Social immunity

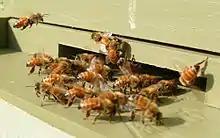
The entrance to a hive of Italian honeybees ("Apis mellifera ligustica")—the outward-facing bees are guarding the entrance

A parasite may be passively transported into a nest by a group member or may actively search for the nest; once inside, parasite transmission can be vertical (from mother to daughter colony into the next generation) or horizontally (between/within colonies). In eusocial insects, the most frequent defence against parasite uptake into the nest is to prevent infection during and/or after foraging, and a wide range of active and prophylactic mechanisms have evolved to this end.